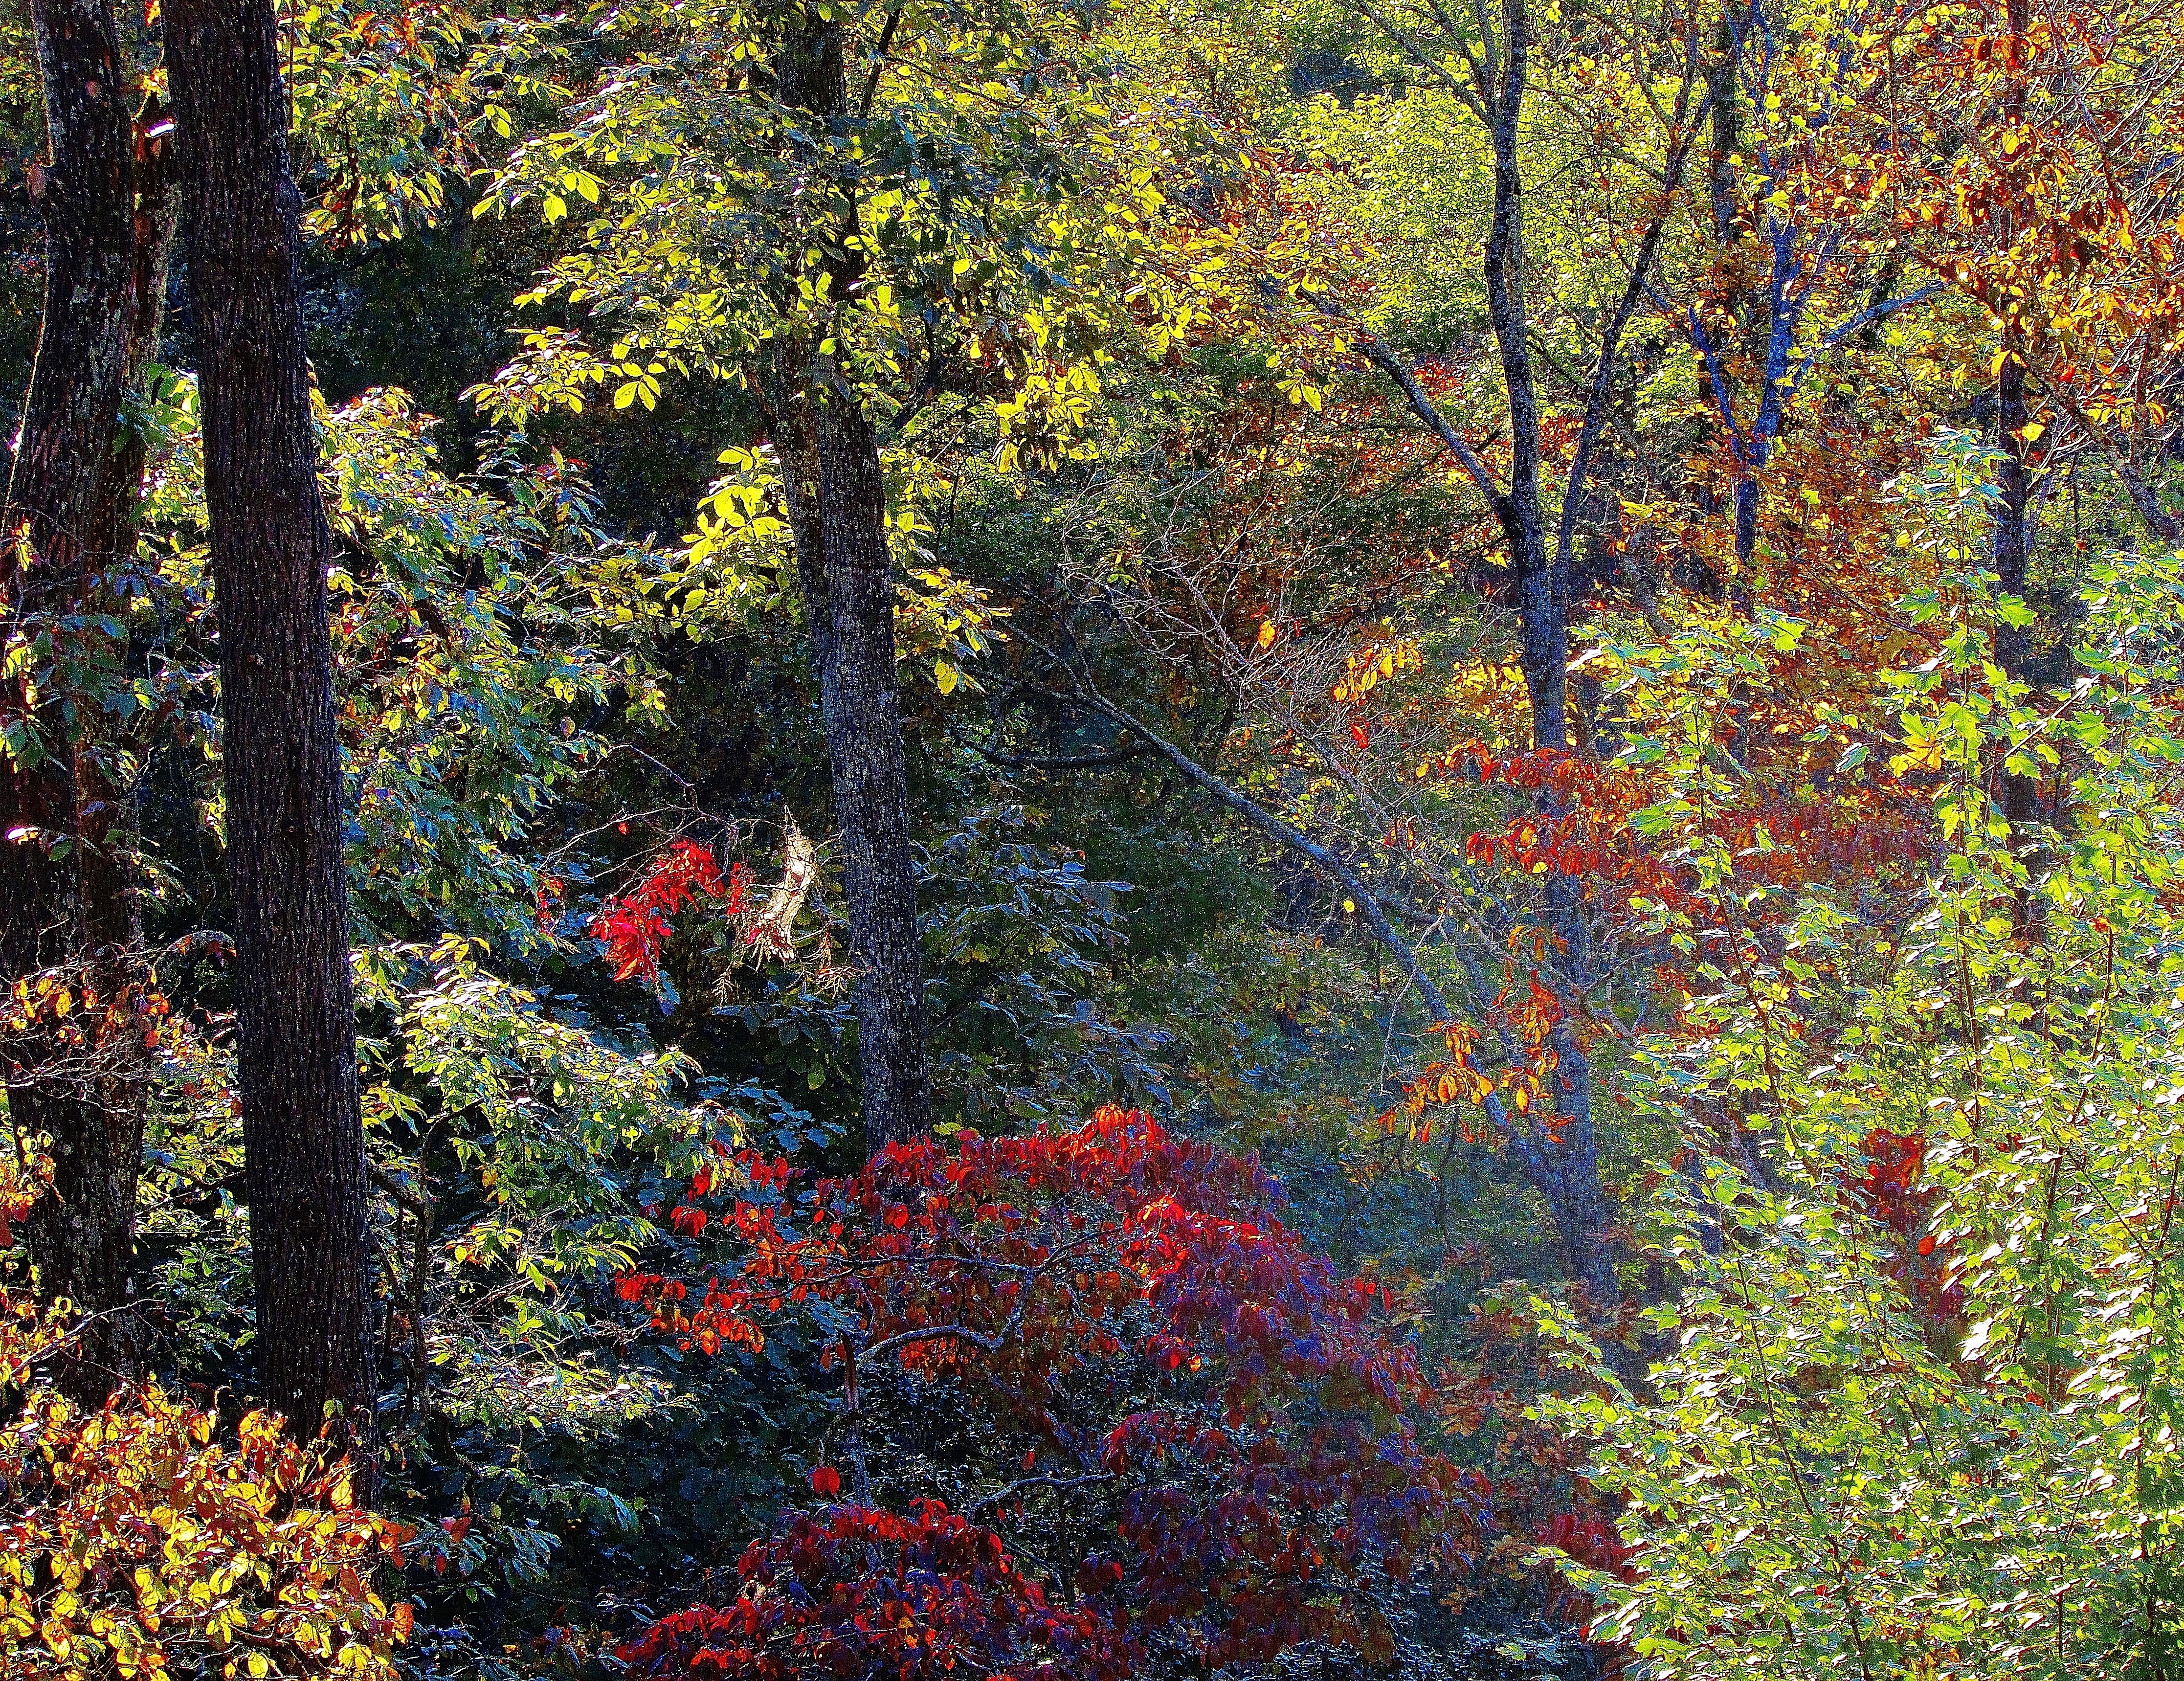
tree, nature, forest, wilderness, branch, leaf, flower, autumn, botany, season, shrub, deciduous, woodland, habitat, ecosystem, blueridgegeorgia, awardtree, greenscene, biome, natural environment, woody plant, temperate broadleaf and mixed forest